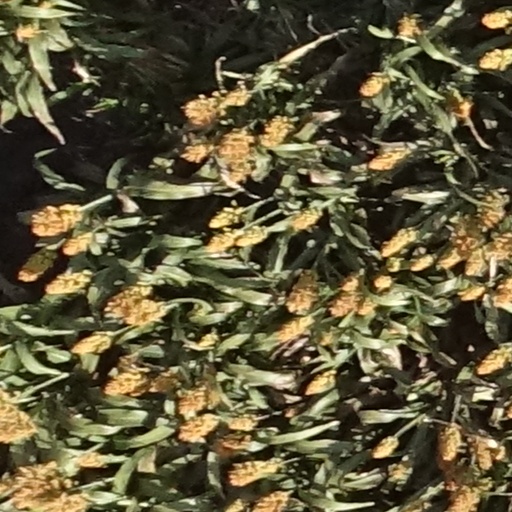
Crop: sorghum